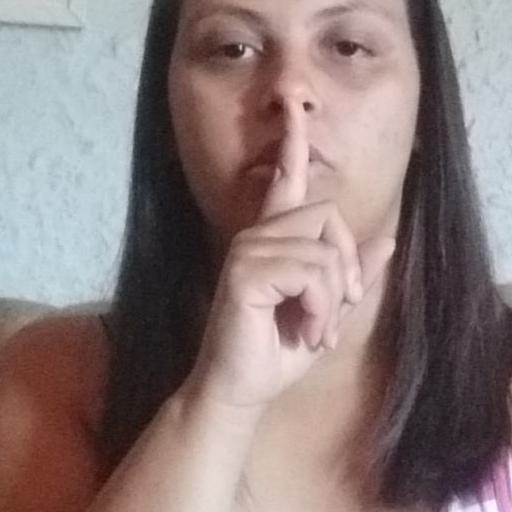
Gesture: mute